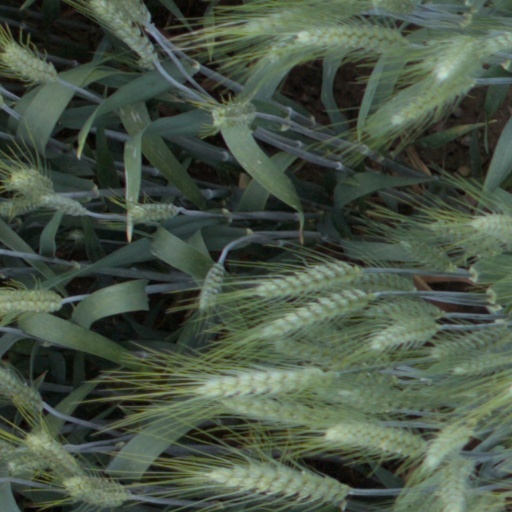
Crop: wheat